Igor Lukšić

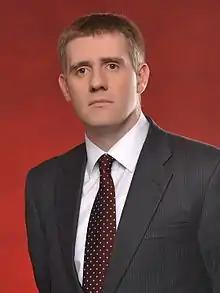
Official portrait, 2011

Igor Lukšić (born 14 June 1976) is a Montenegrin politician who served as the 4th Prime Minister of Montenegro from 2010 to 2012, following the resignation of Milo Đukanović. He was succeeded by Đukanović on 4 December 2012 and served as Minister of Foreign Affairs in the latter’s fourth cabinet from 2012 to 2016. Presently, Lukšić is with PwC and handles public sector activities in southeast Europe.